2024 Fr8 208

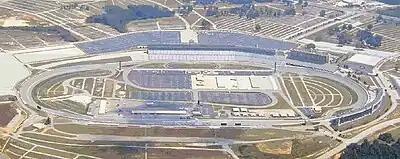
Atlanta Motor Speedway, the circuit where the race was held.

Atlanta Motor Speedway is a 1.54-mile race track in Hampton, Georgia, United States, 20 miles (32 km) south of Atlanta. It has annually hosted NASCAR Craftsman Truck Series stock car races since 2004.